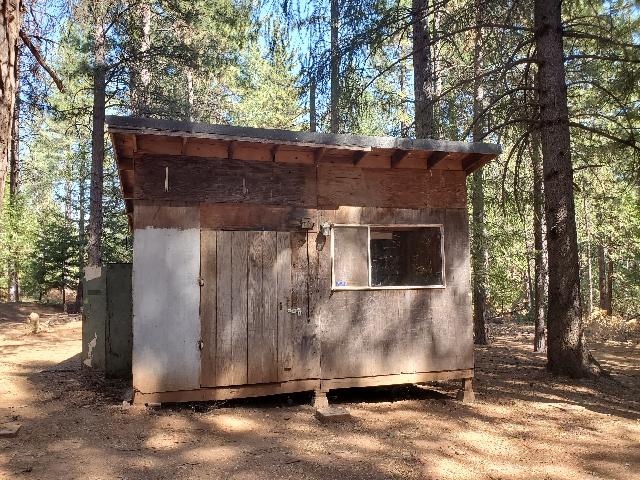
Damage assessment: no_damage